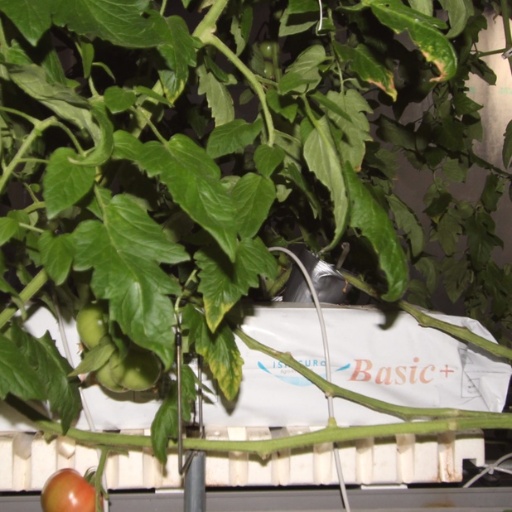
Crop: tomato